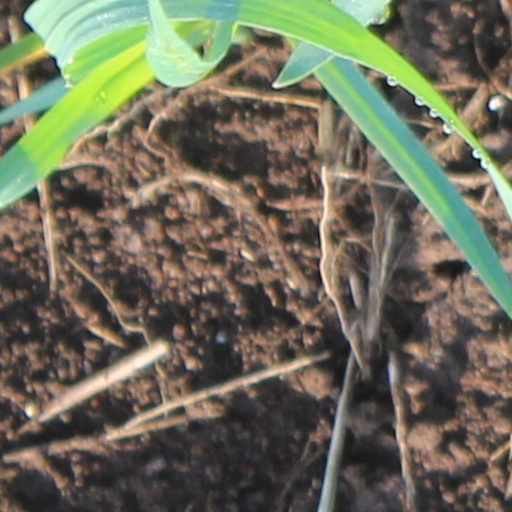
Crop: wheat